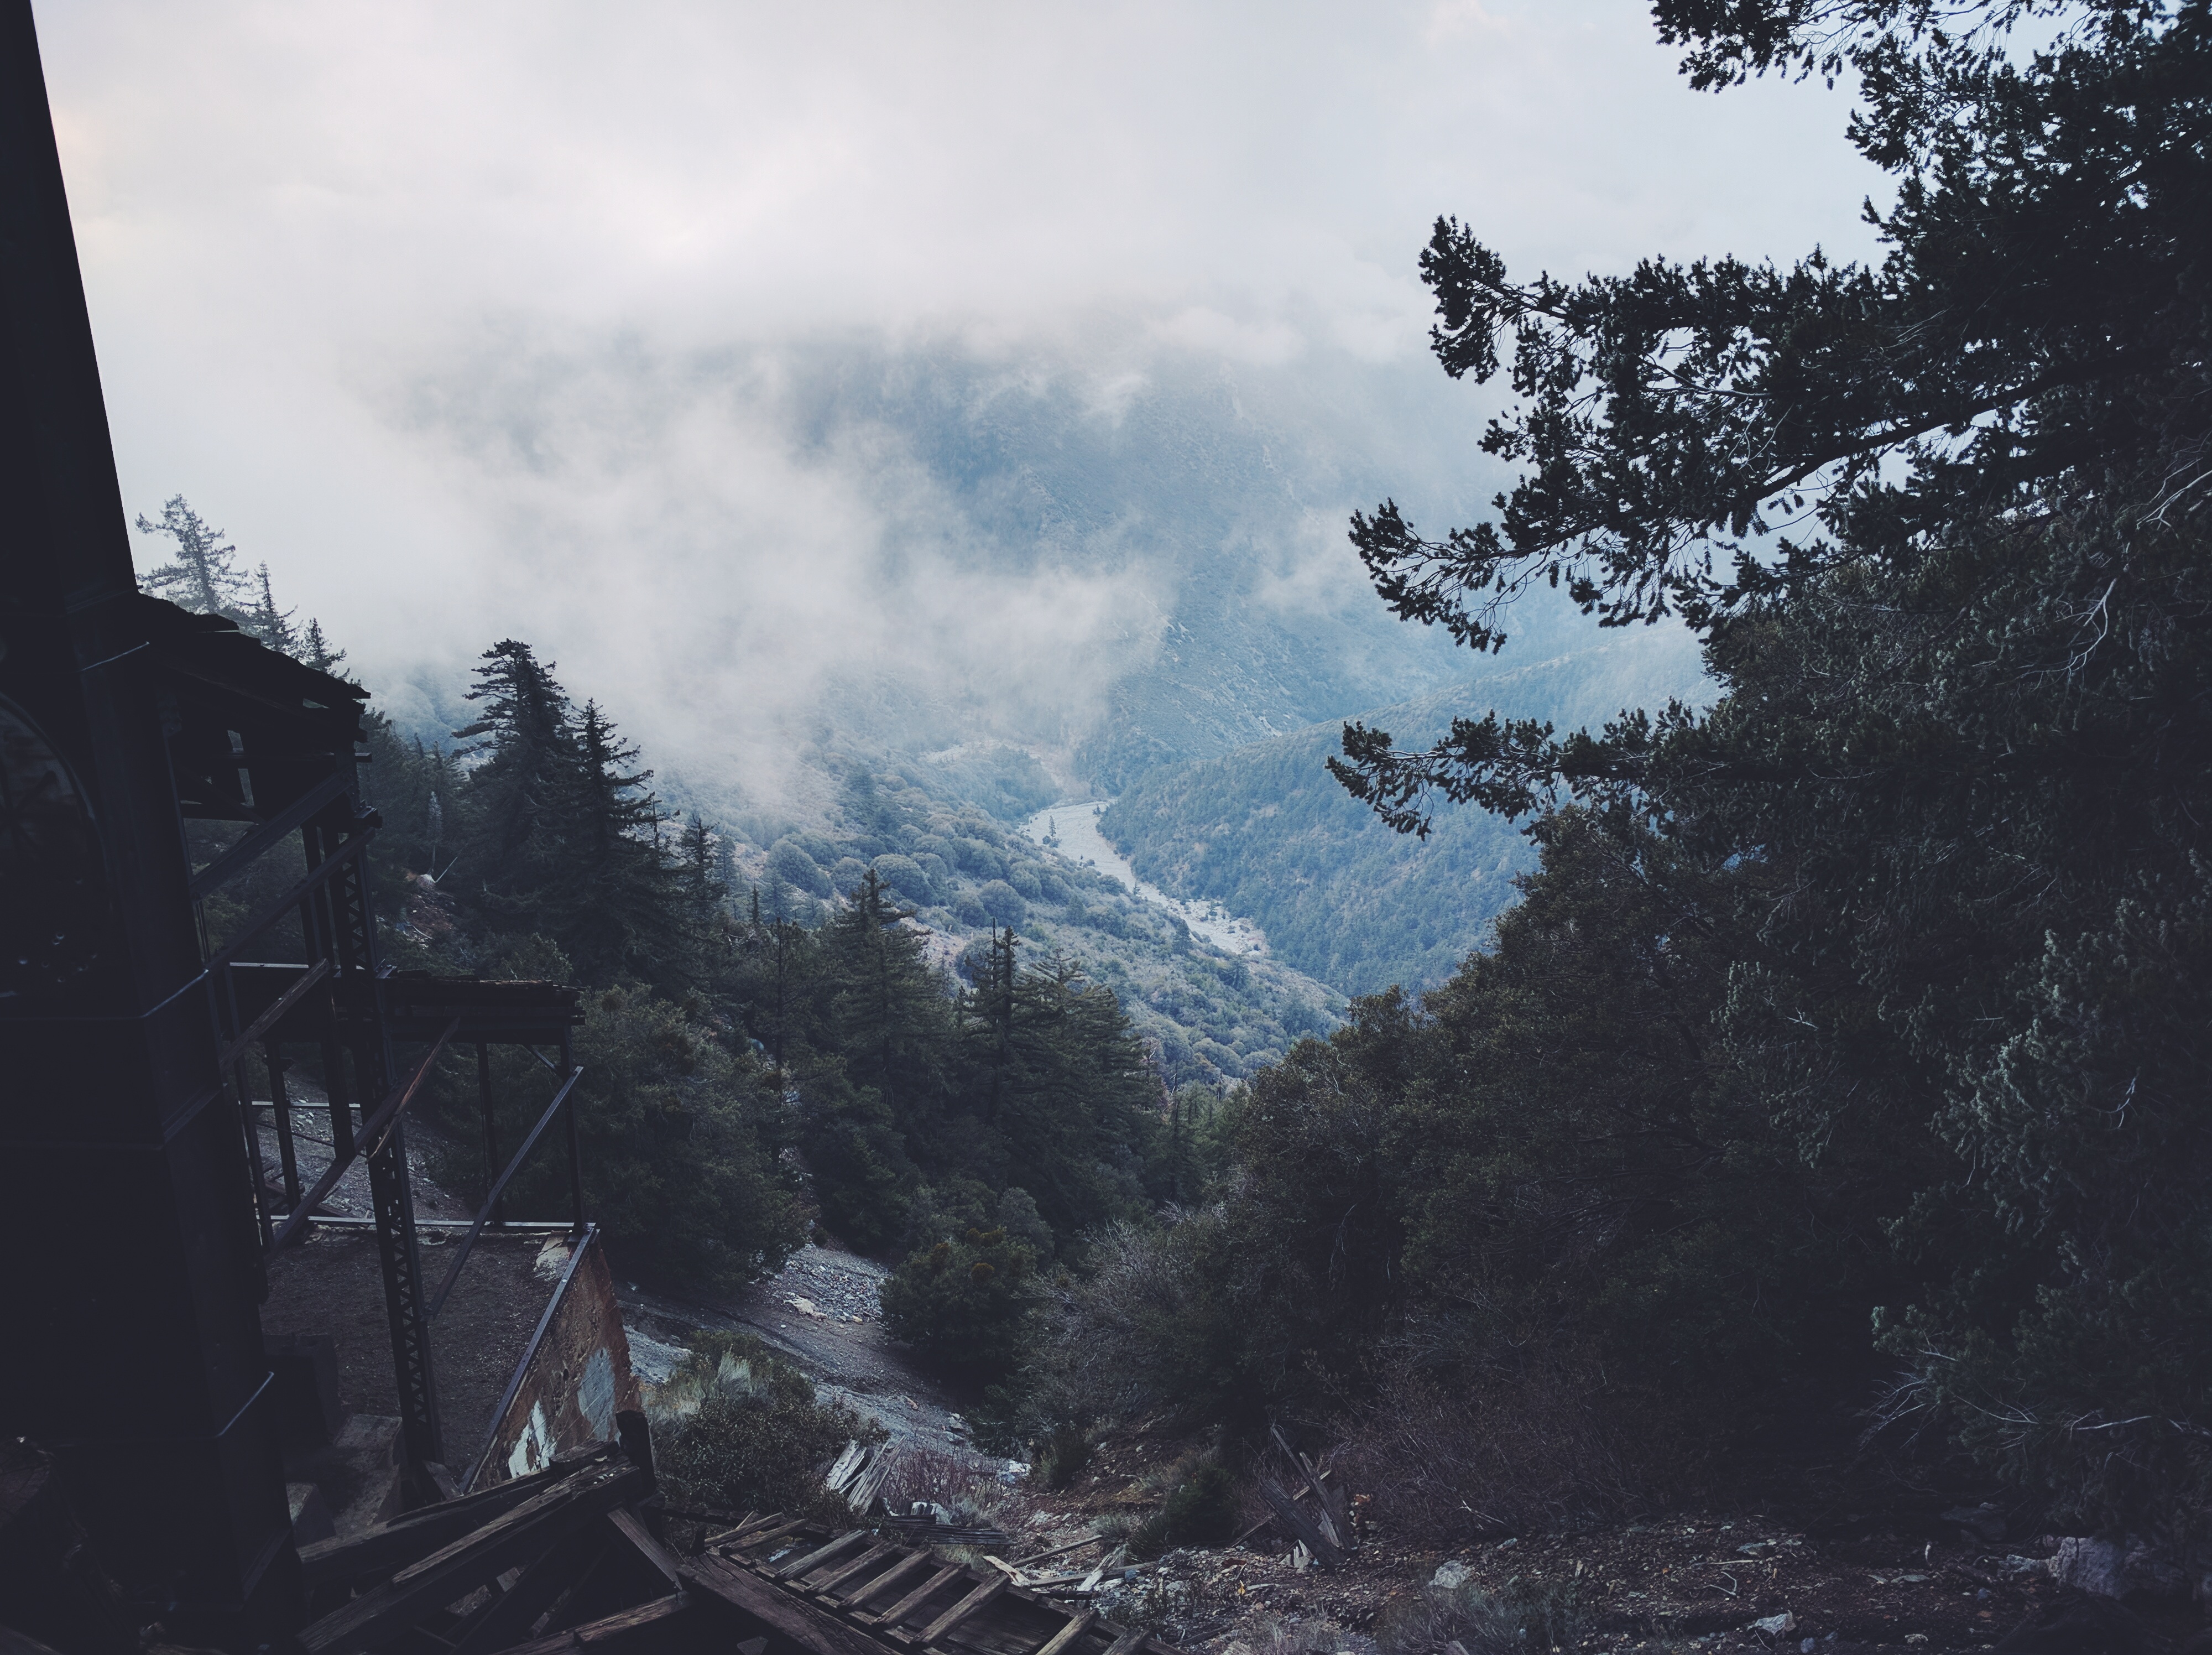
tree, mountain, snow, cloud, morning, mountain range, atmospheric phenomenon, mountainous landforms